Moses H. Cone Memorial Park

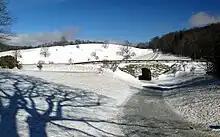
Hiking and horseback trails

The activities in the park are walking, hiking, cross-country skiing, and horseback riding. More people use the park for hiking and horseback riding than any other activity. There is also fishing available at the two nearby fishing lakes. Many people also do amateur and professional photography, especially in the autumn. The park is open year-round and sees 225,000 people each year being the most visited recreational place on the Blue Ridge Parkway and second in visitors after the Folk Art Center that sees 250,000 visitors. Together with the Julian Price Memorial Park, it is the largest developed area set aside for public recreation on the Blue Ridge Parkway.